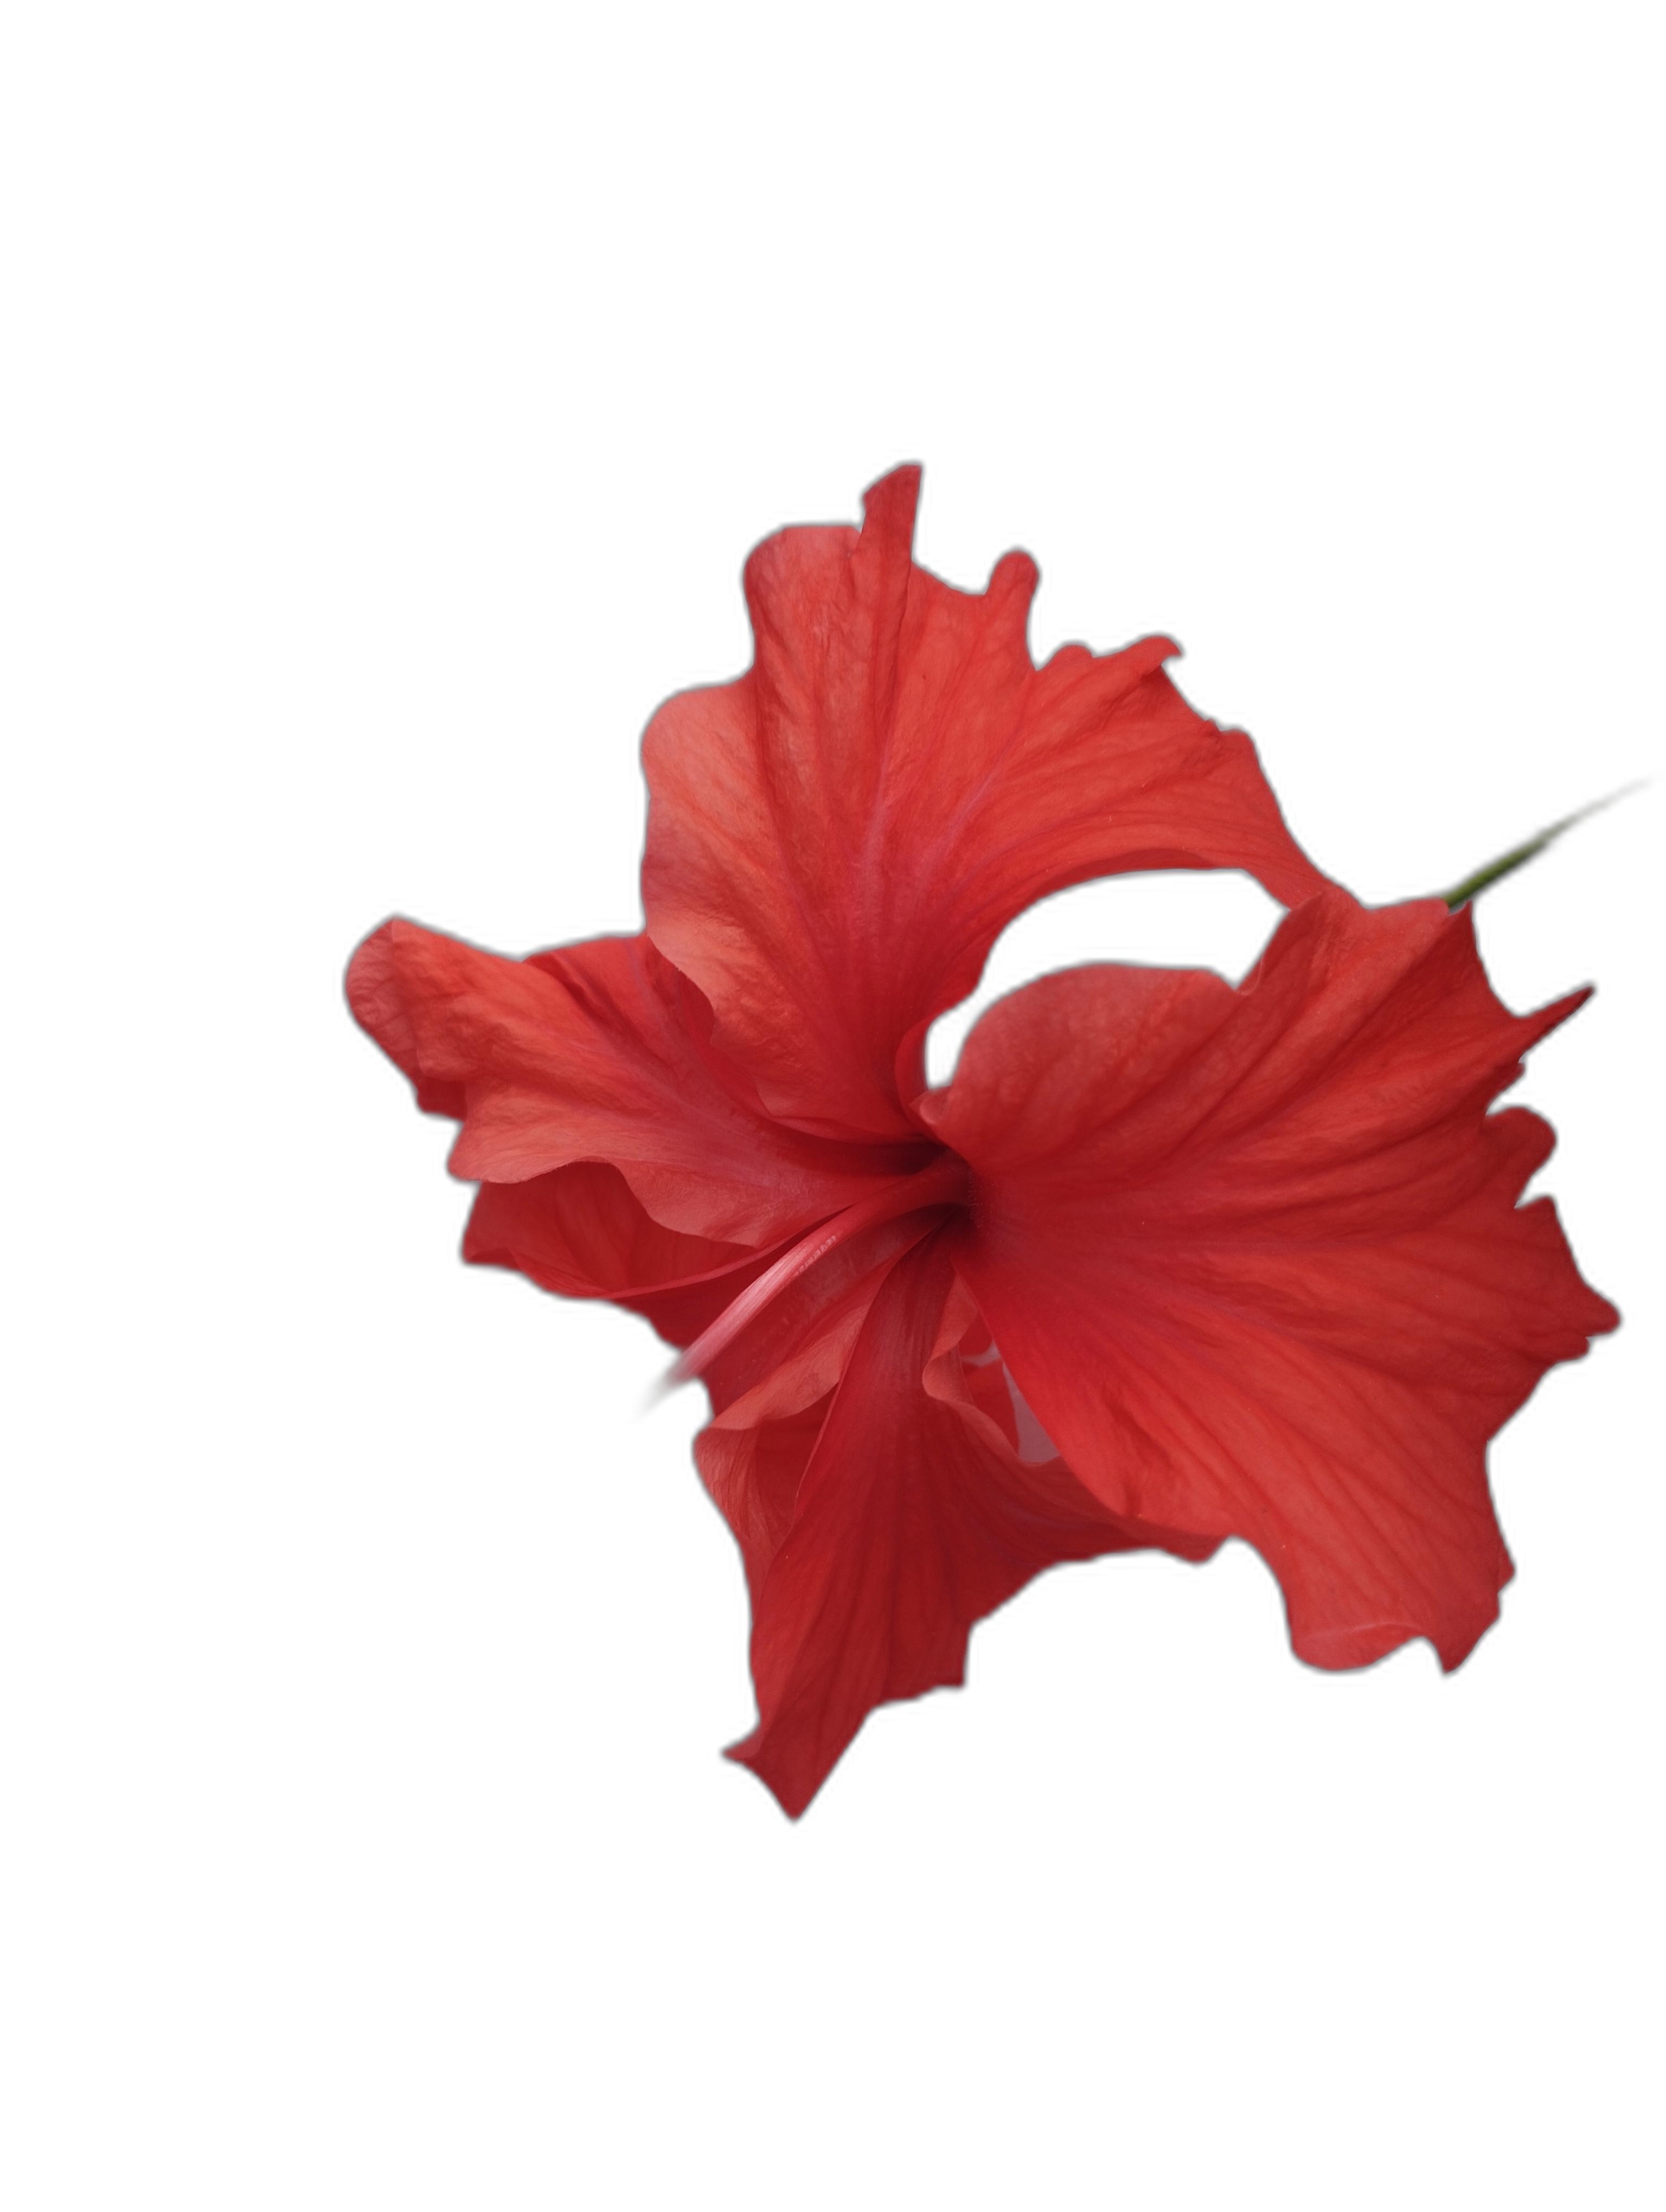
Label: Hibiscus